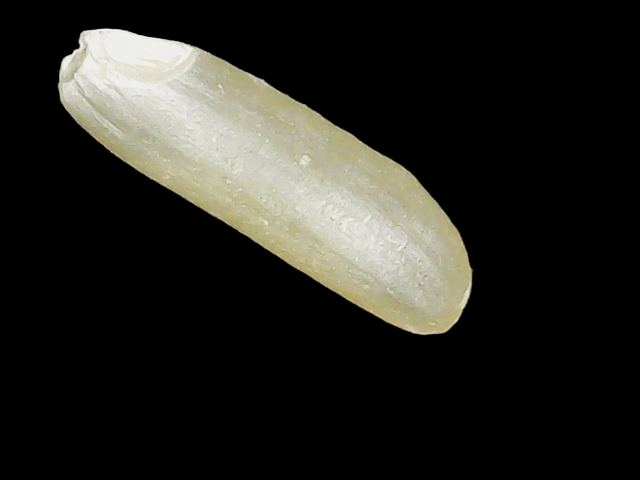
Rice variety: Binadhan16